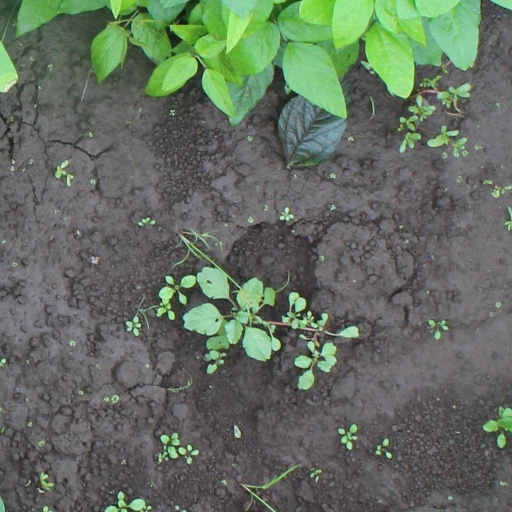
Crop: soybean